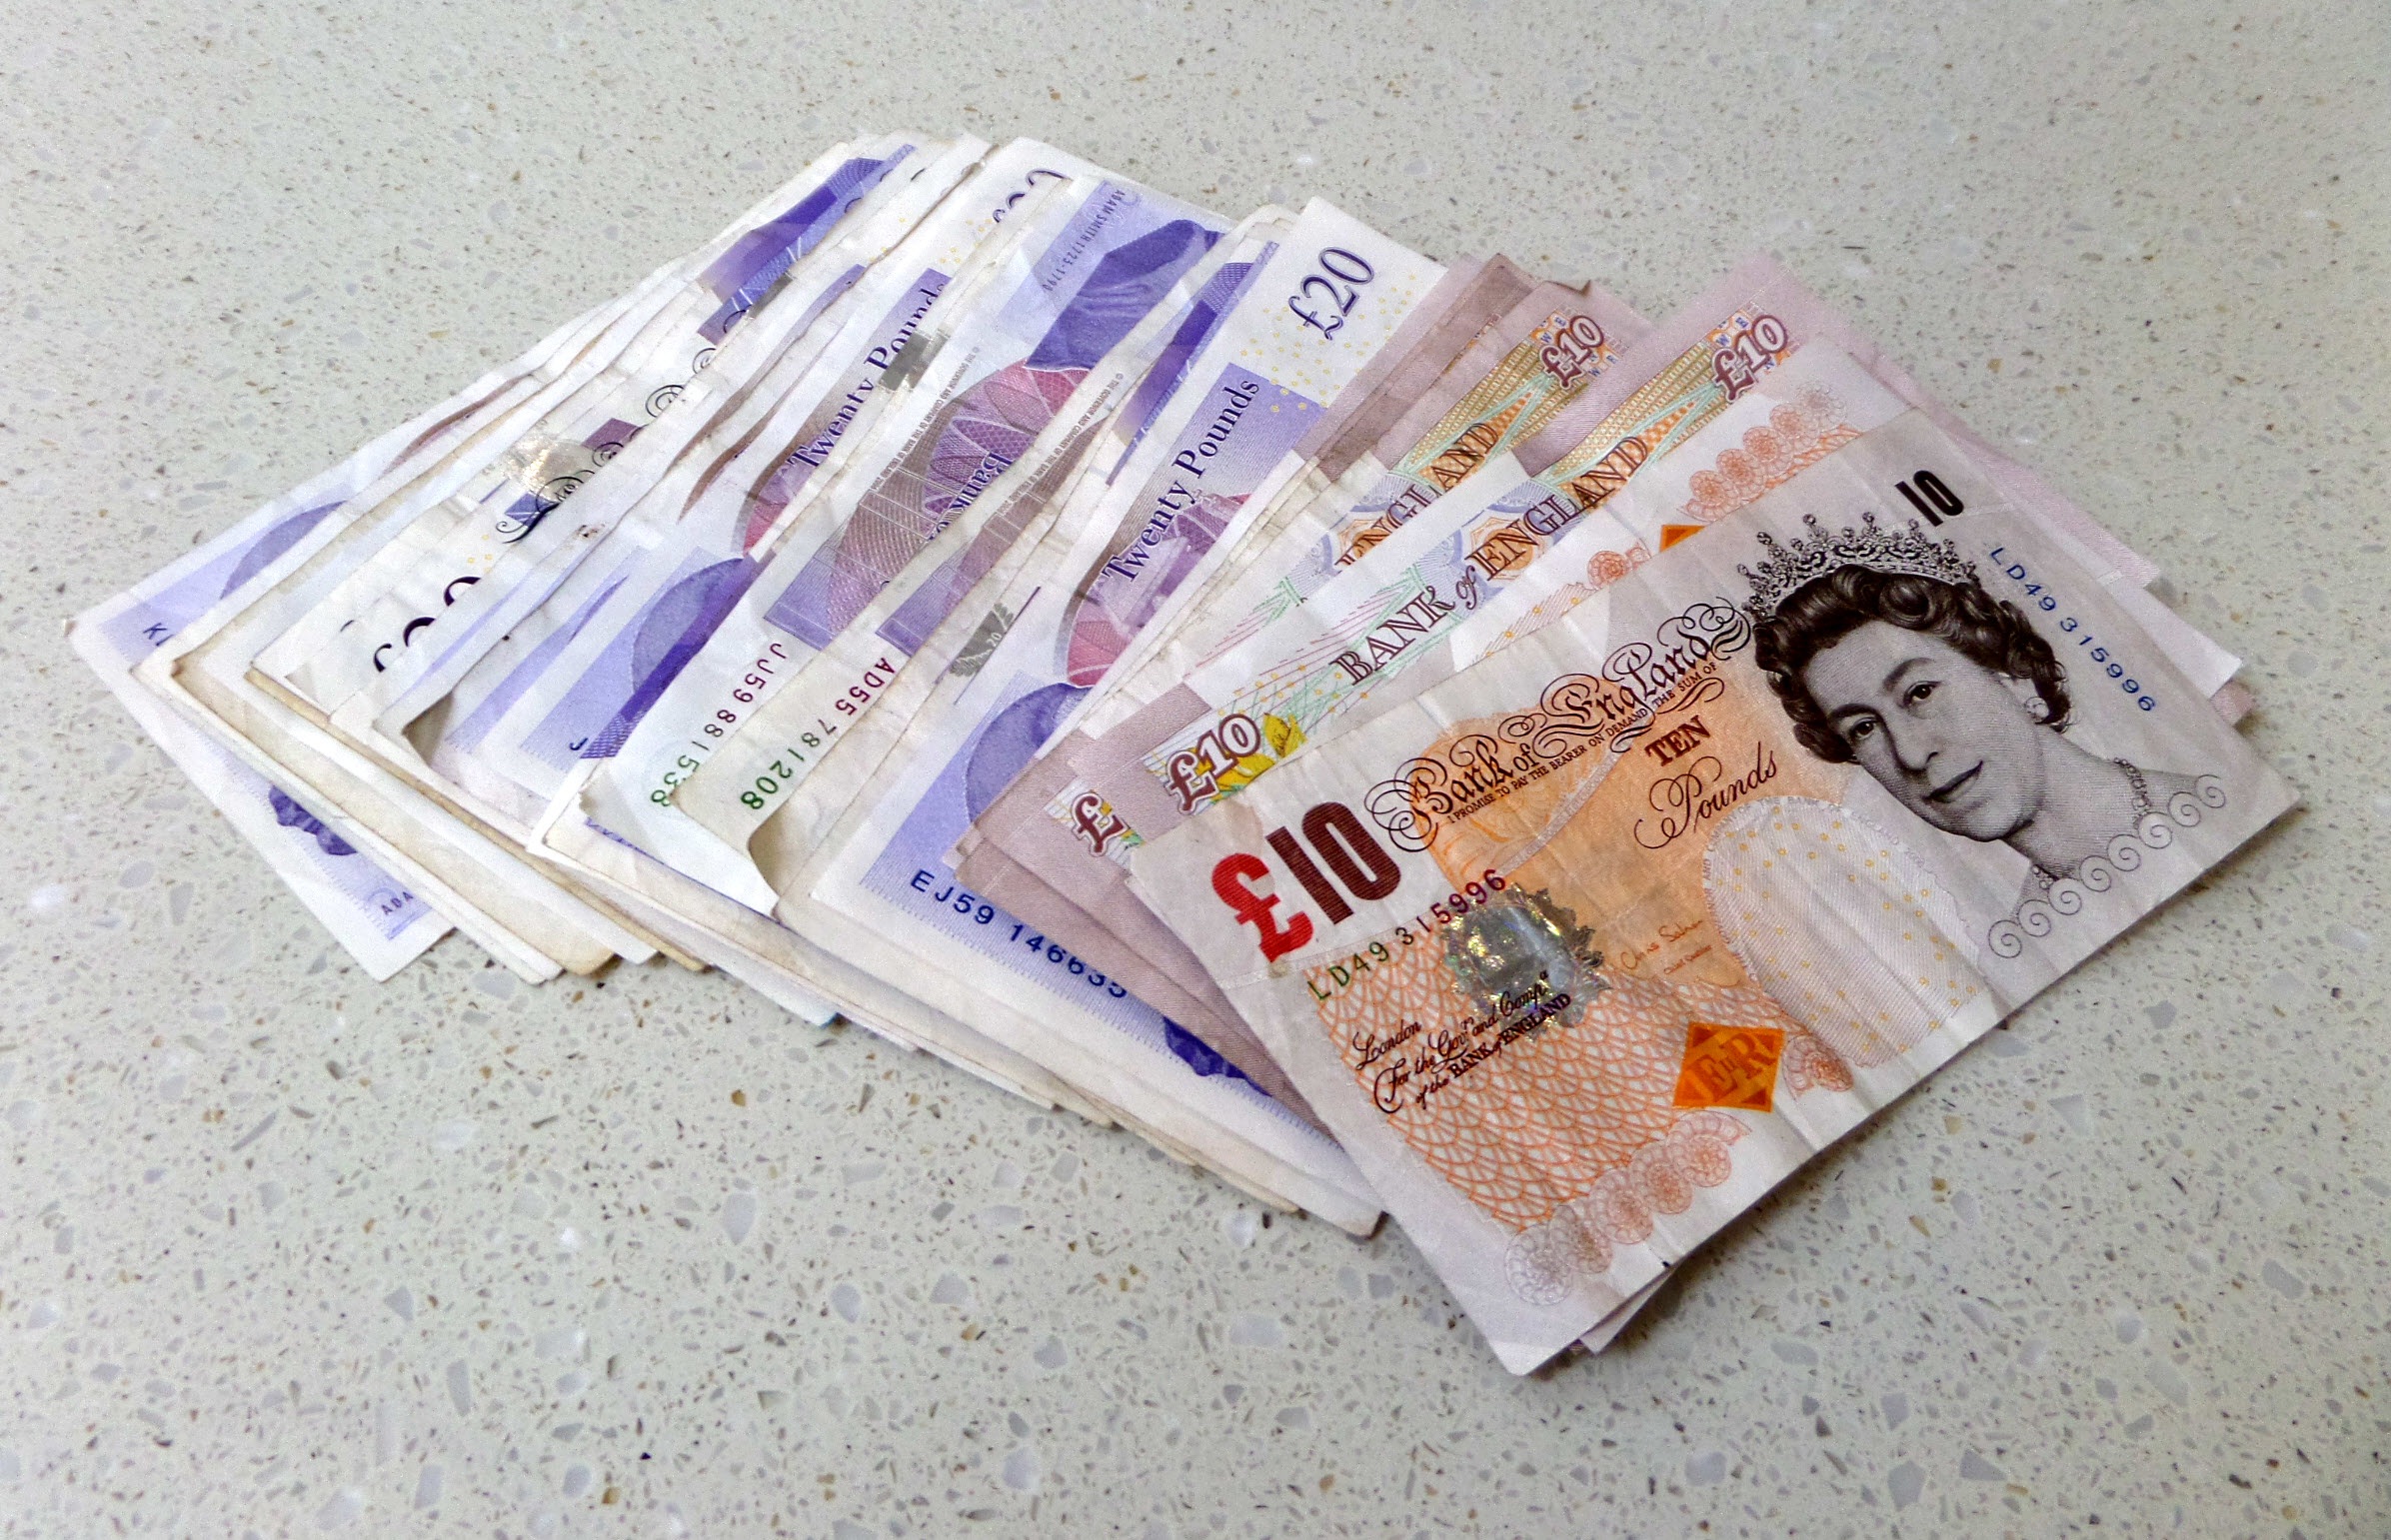
money, business, paper, label, product, cash, capital, currency, british, rich, gambling, document, sterling, notes, deposit, lotto, jackpot, winning, finance, wealth, profit, banknote, save money, revenue, pounds, bank notes, liquidity, bank of england, incentive, make money, earn money, win money